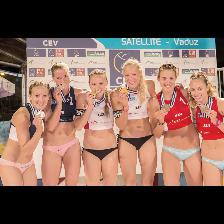
Label: Human